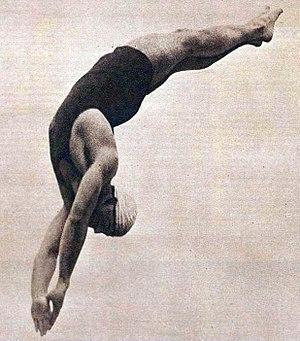
Albert White, médaillé d'or au plongeon de haut-vol et au tremplin de trois mètres, aux JO de 1923.
Aux Jeux olympiques d'été de 1924, cinq compétitions de plongeon furent organisées.